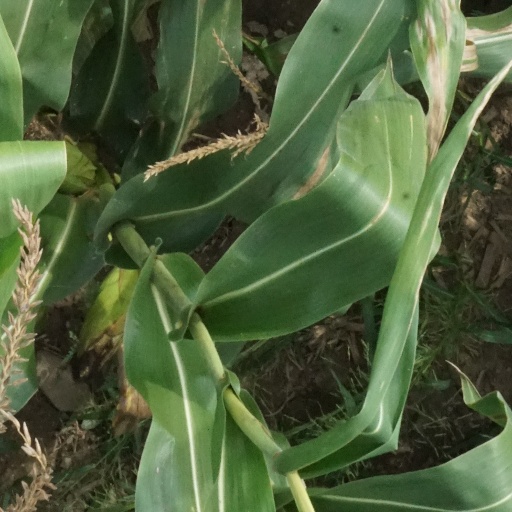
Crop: maize; corn